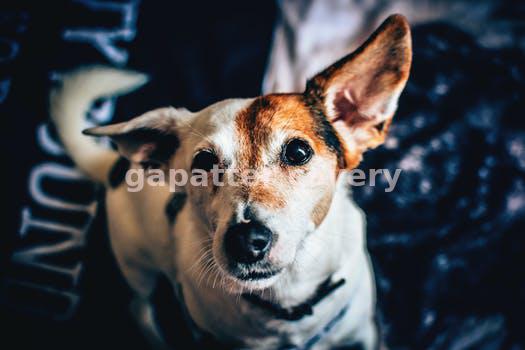
Label: Watermark